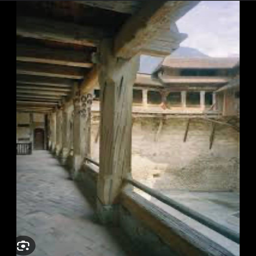
Burg Gutenberg